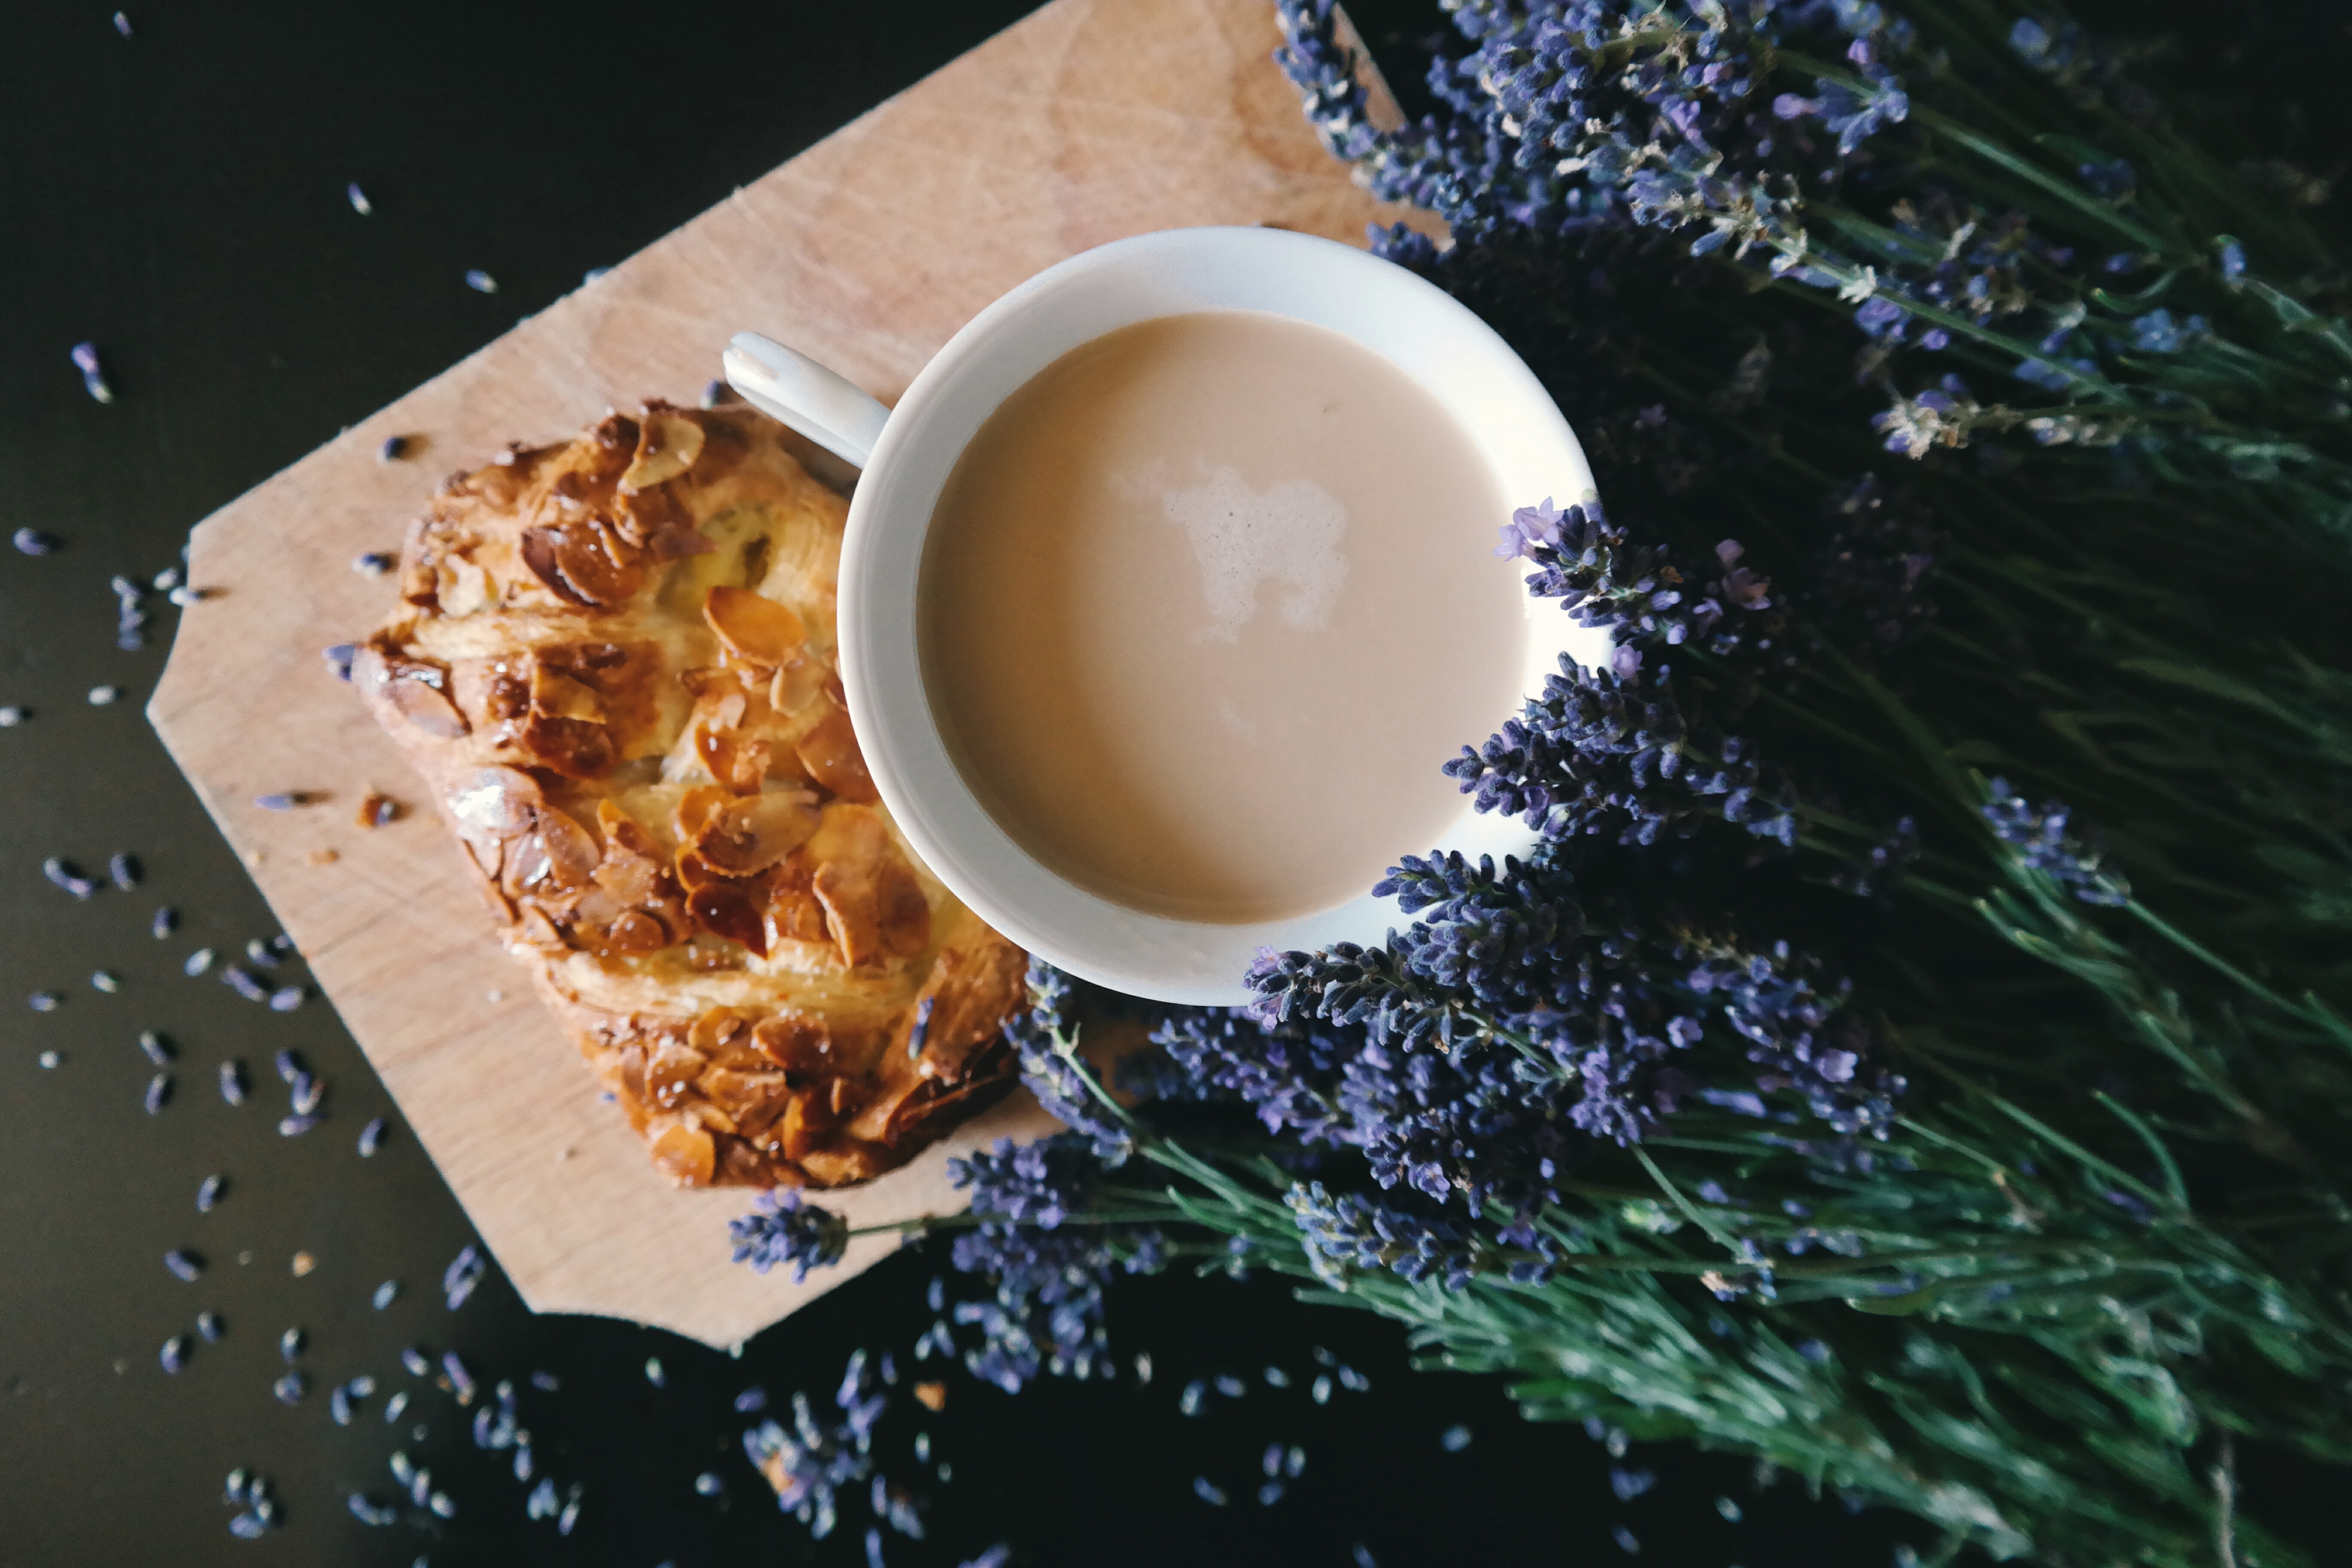
coffee, cup, dish, meal, food, produce, plate, beverage, drink, breakfast, mug, flora, cuisine, pastry, flowers, coconut